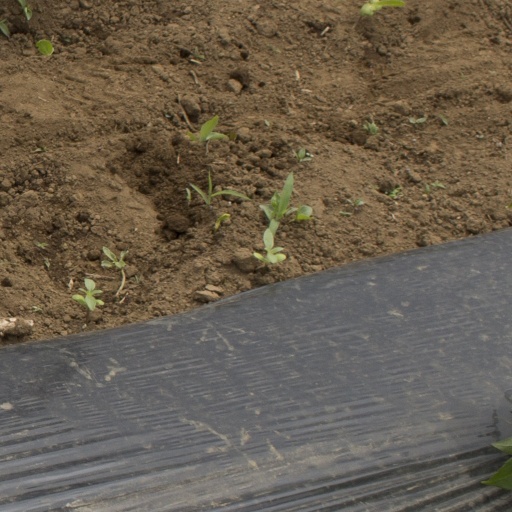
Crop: Jerusalem artichoke